Cửa Việt Base

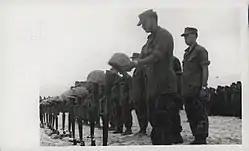
2/4 Marines memorial service at Cua Viet Base in 1969

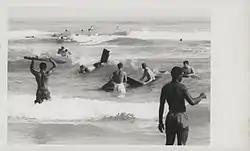
1/9 Marines enjoy the surf during 2 day rest and recreation at Cua Viet beach in 1969

On 20 January 1968 PAVN artillery fire targeted navy boats on the river forcing the closure of the waterway. PAVN artillery fire, mines and fire from the north bank of the river continued to menace shipping for the following days and the Marines suffered 16 dead in clearing out PAVN ambush sites. From 23–26 January the 3rd Battalion, 1st Marines launched Operation Badger Catch to secure the north bank of the river and prevent PAVN reinforcements from entering the area.